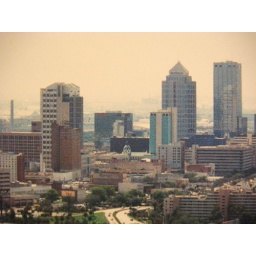
Federal courthouse is still under construction on the left, and the blue paint experiment on the Franklin Exchange building center right.